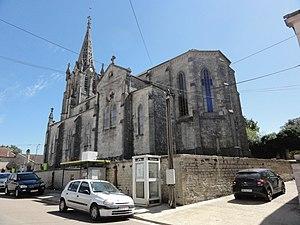
Brauvilliers (Meuse) église